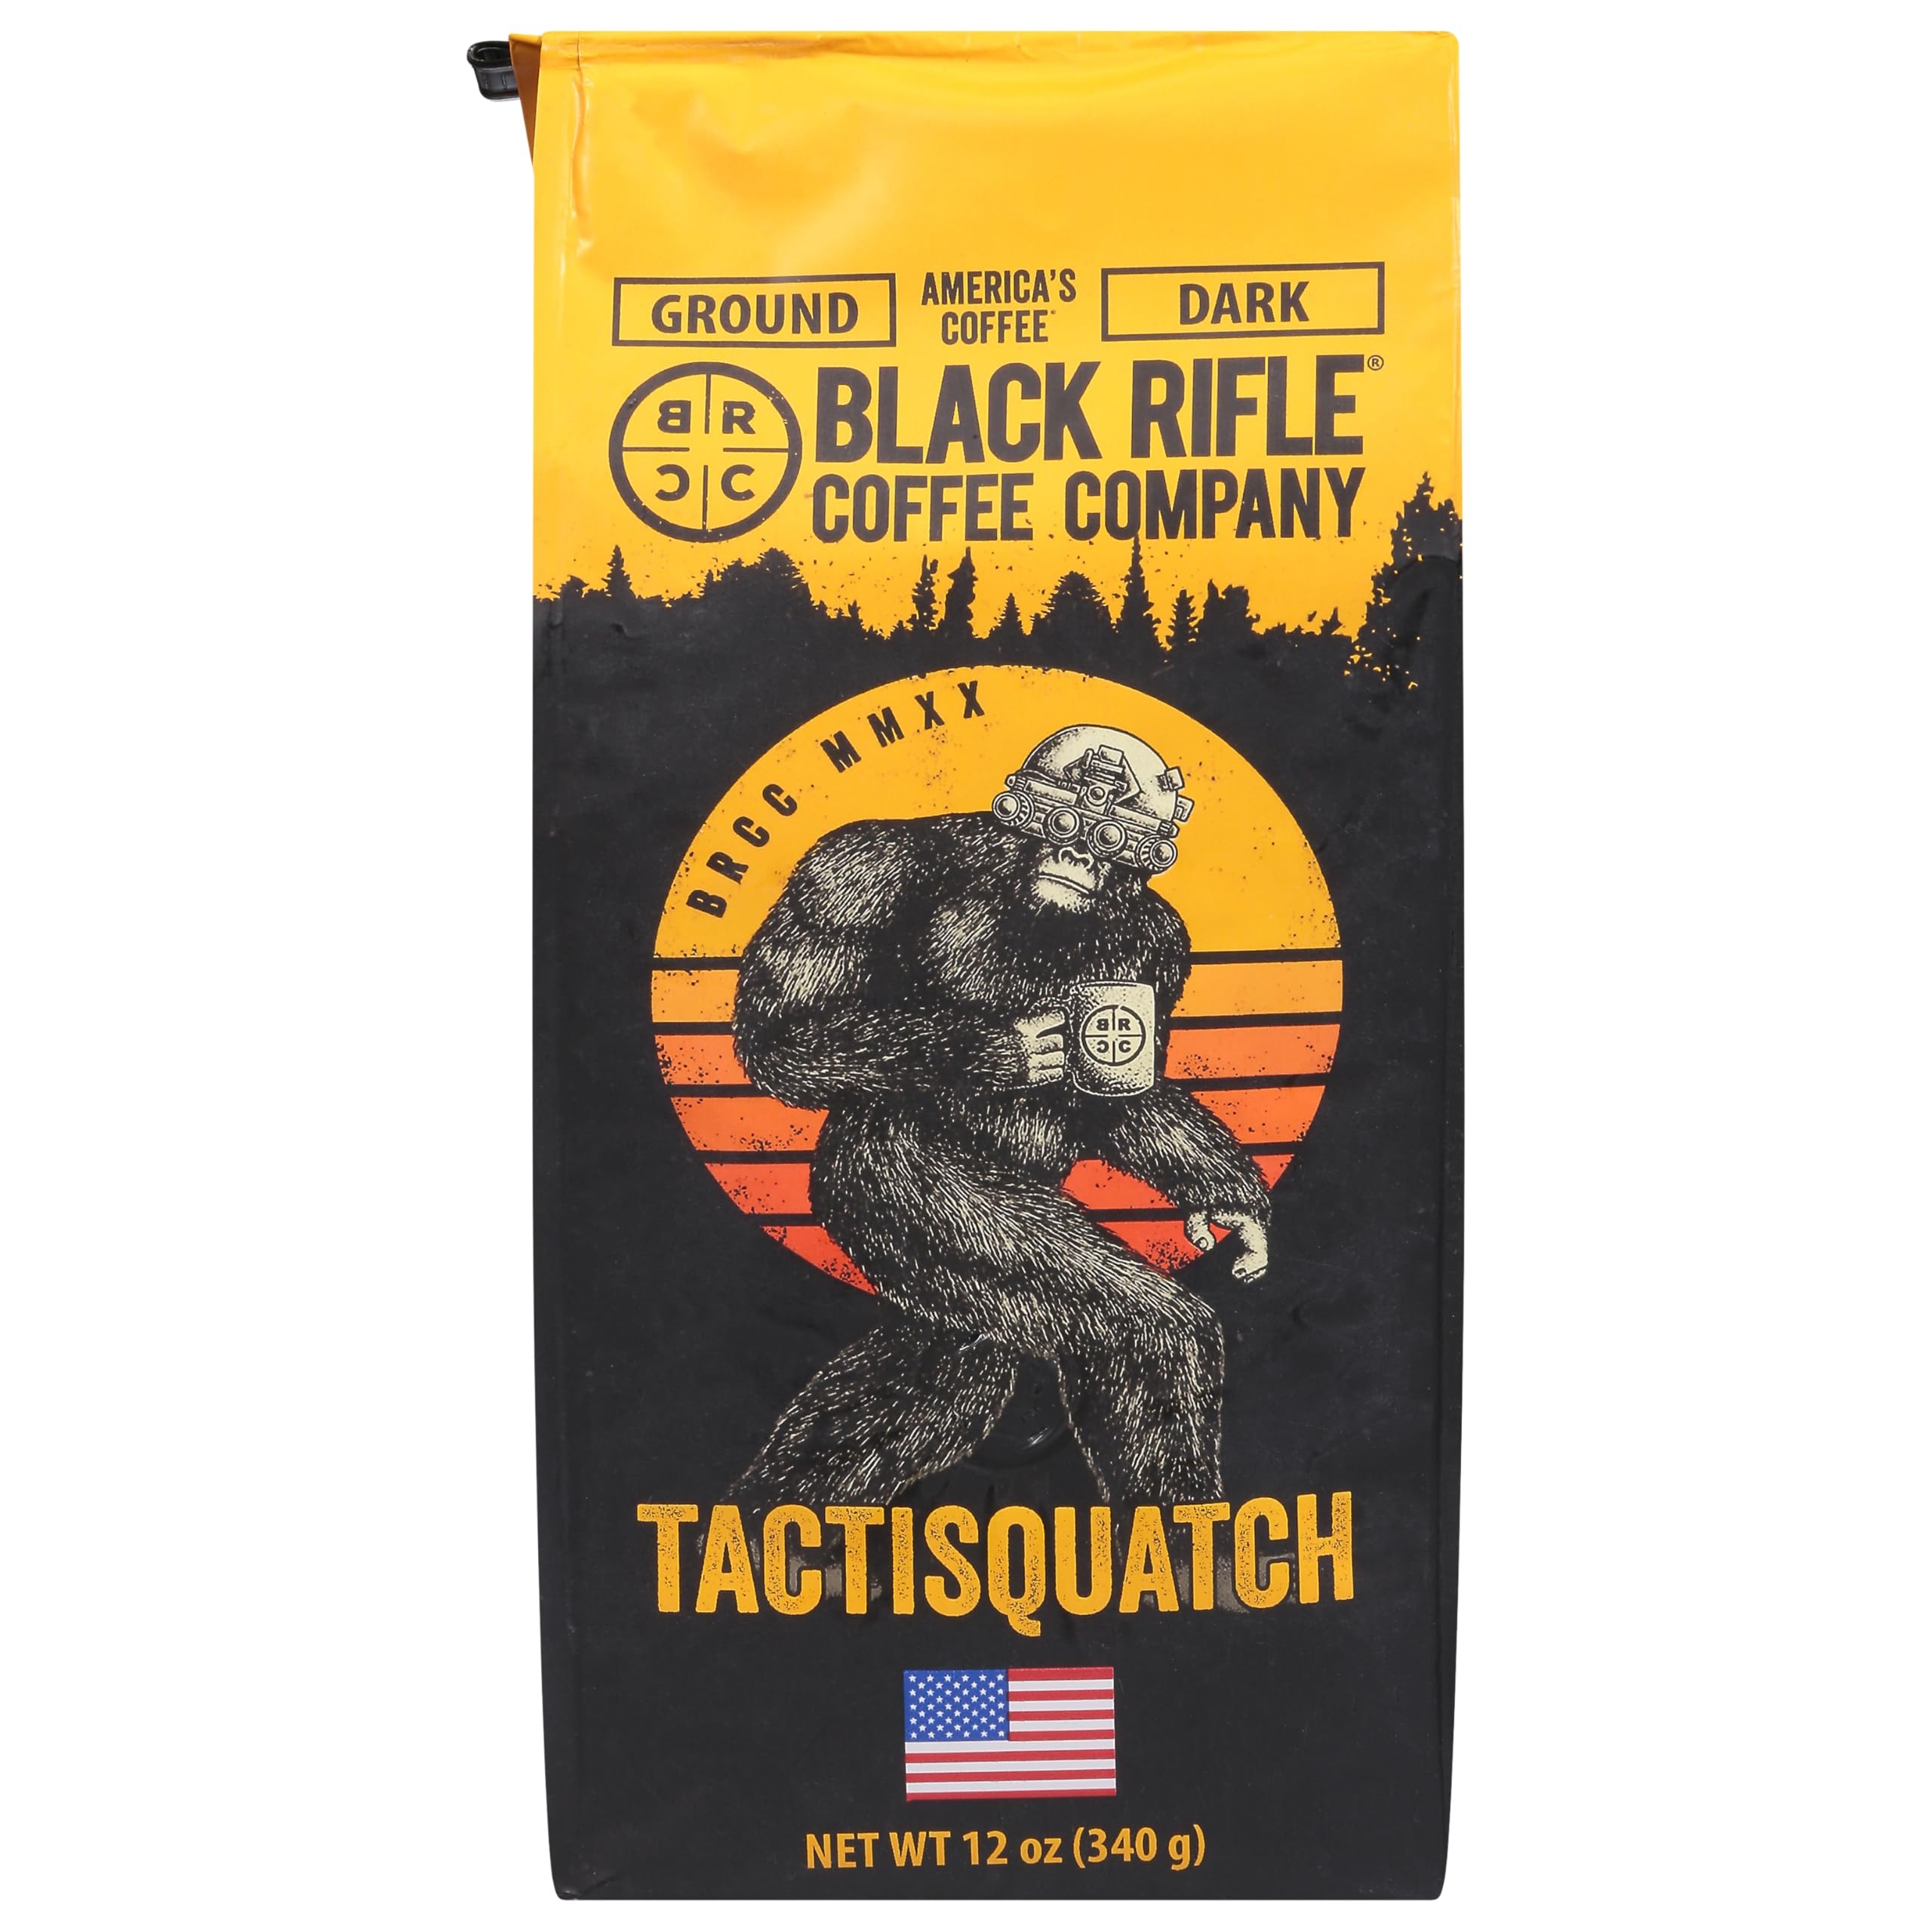
Item Name: Black Rifle Coffee Company, Coffee Dark Ground Tactisquatch, 12 Ounce
Product Description: Roasted Coffee Beans
Value: 12.0
Unit: Ounce

Price: 11.34